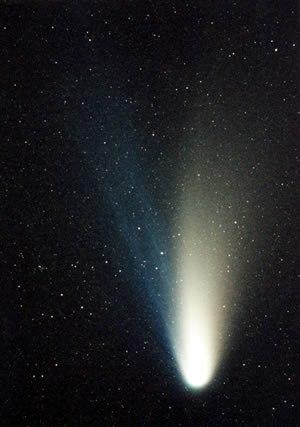
Le Système solaire, ou système solaire, est le système planétaire auquel appartient la Terre. Il est composé d'une étoile, le Soleil, et des objets célestes gravitant autour de lui : les huit planètes confirmées et leurs 185 satellites naturels connus, les cinq planètes naines et leurs neuf satellites naturels connus et les milliards de petits corps. Le système solaire fait partie de la galaxie appelée Voie lactée. Il est situé à environ 8 kpc du centre galactique et effectue une révolution en 225 à 250 millions d'années.